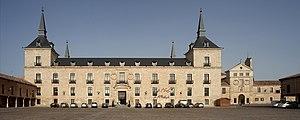
Francisco de Mora est un architecte espagnol de la Renaissance, né à Cuenca vers 1553, et mort à Madrid en 1610.